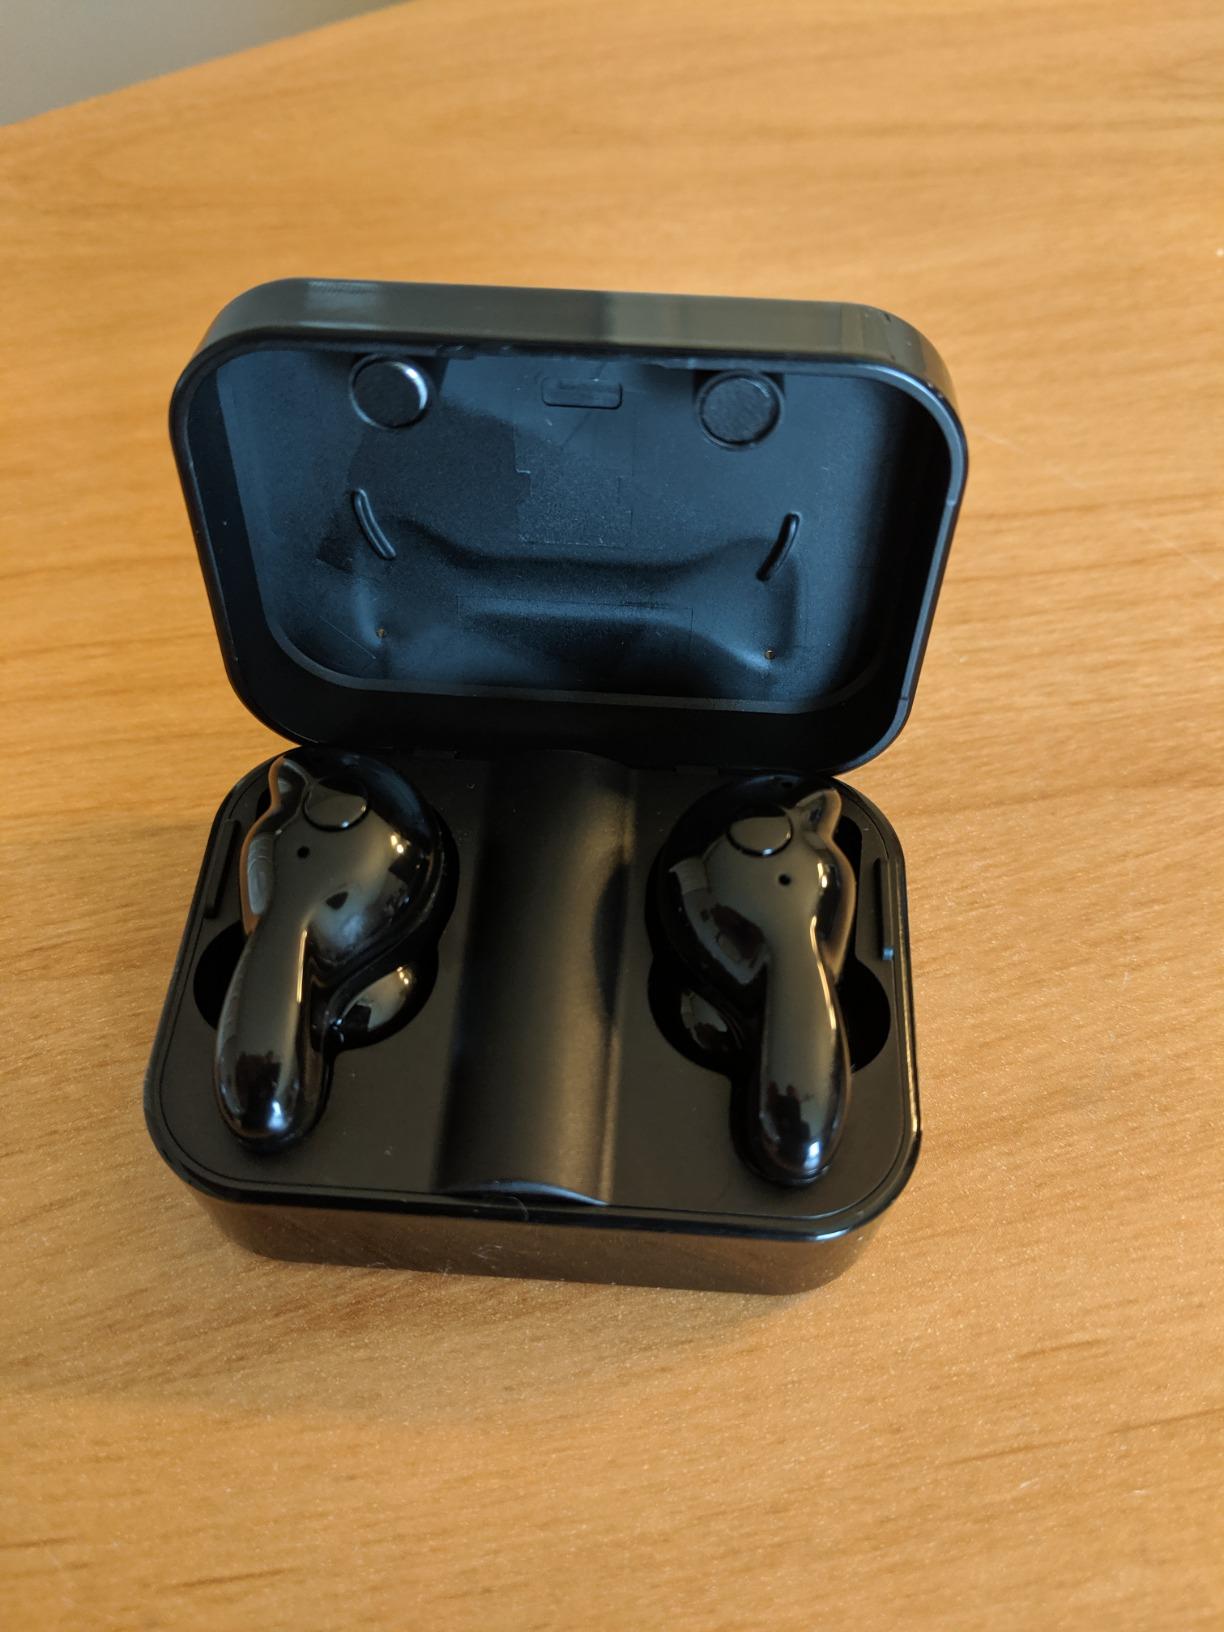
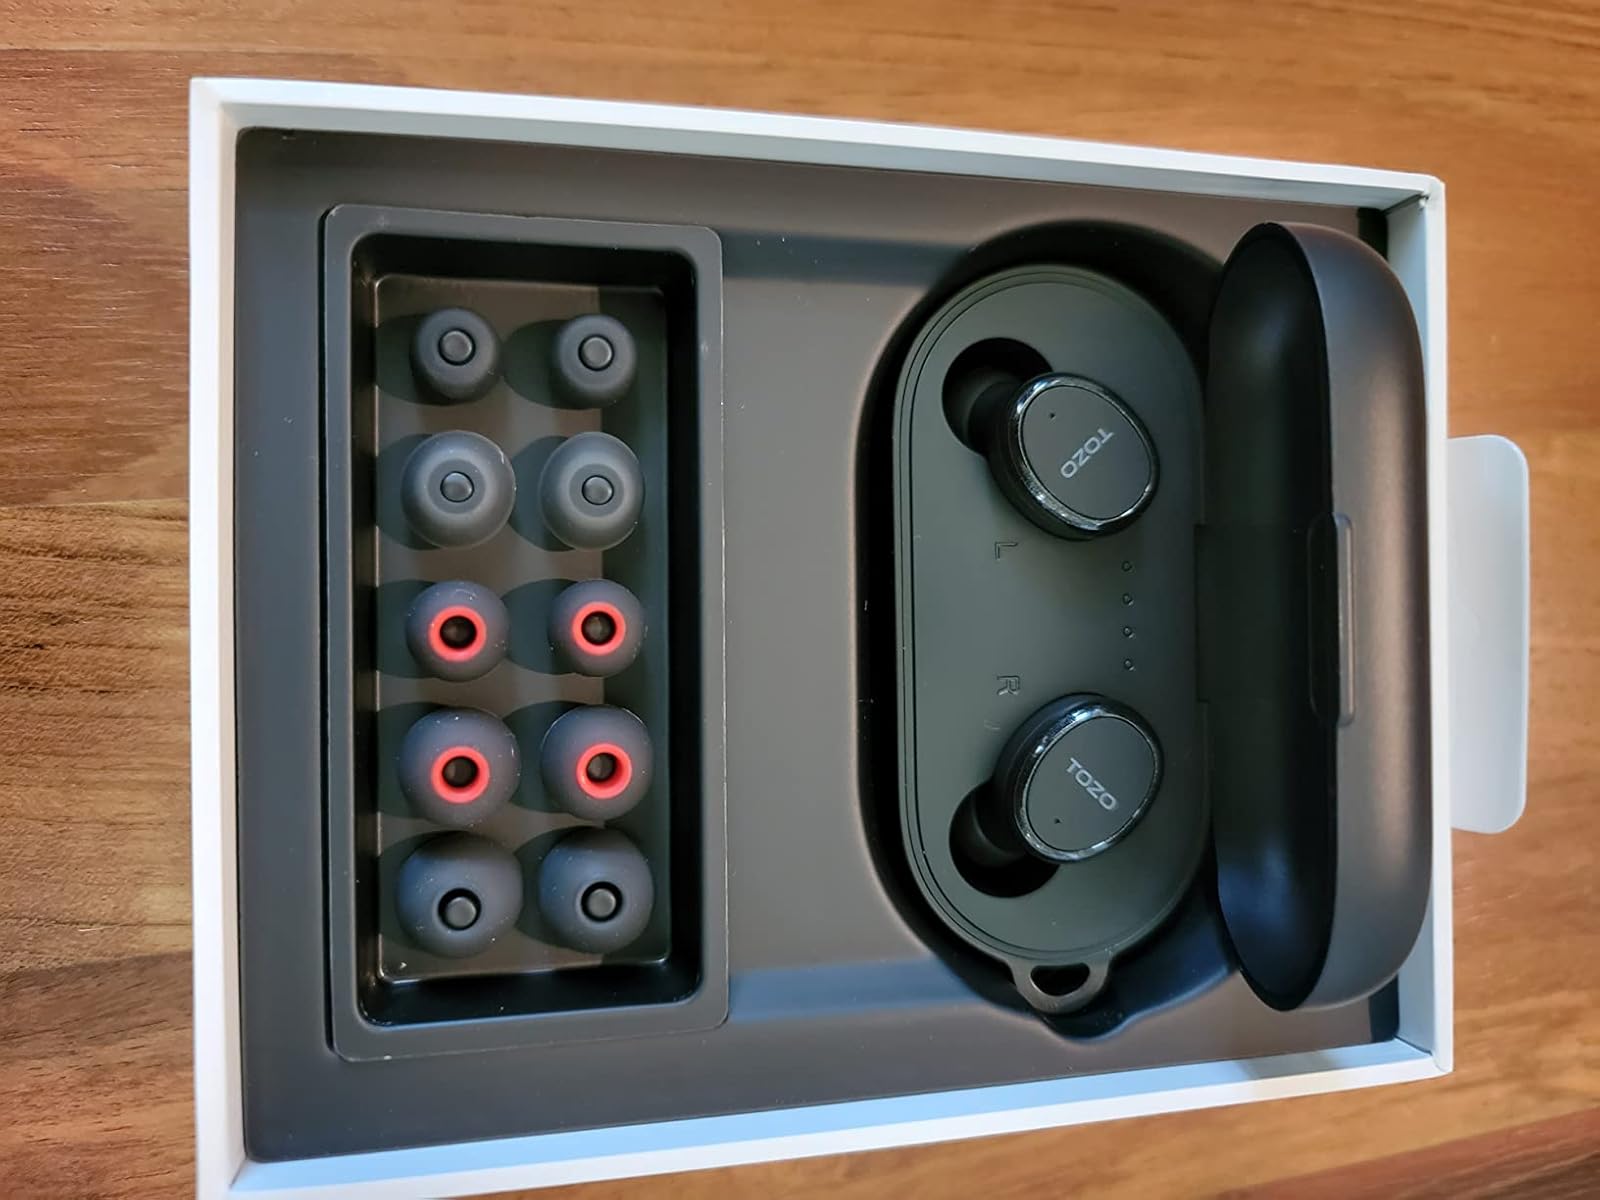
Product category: earbuds
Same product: no